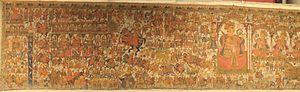
L’article dévoile l’histoire de la peinture en Inde depuis près de 30 000 ans.
Le Phad est exercé au Rajasthan, surtout dans le désert de Thar. Les peintures Phad se présentent généralement sous la forme de longs rouleaux, de tissus ou canvas, colorés au prédominent le jaune, le rouge et le vert et qui sont transportés par les Bhopa, ces prêtres baladins, originaire du tribu Nayakas, qui chante la légende de Pabuji, un héros et dieu local, vénéré par le tribu Rabari. Les Bhopa chante également la légende de Devnarayan. Les Phad de l'épique de Pabuji sont 4,5 mètres et les Phad de l'épique de Devnarayan sont 9 mètres. La présentation de chaque épique dure toute la nuit. Les maîtres de l'école Phad sont les familles Joshi du district Bhilwara qui était les seules peintres Phad jusqu'au milieu du XXᵉ siècle.